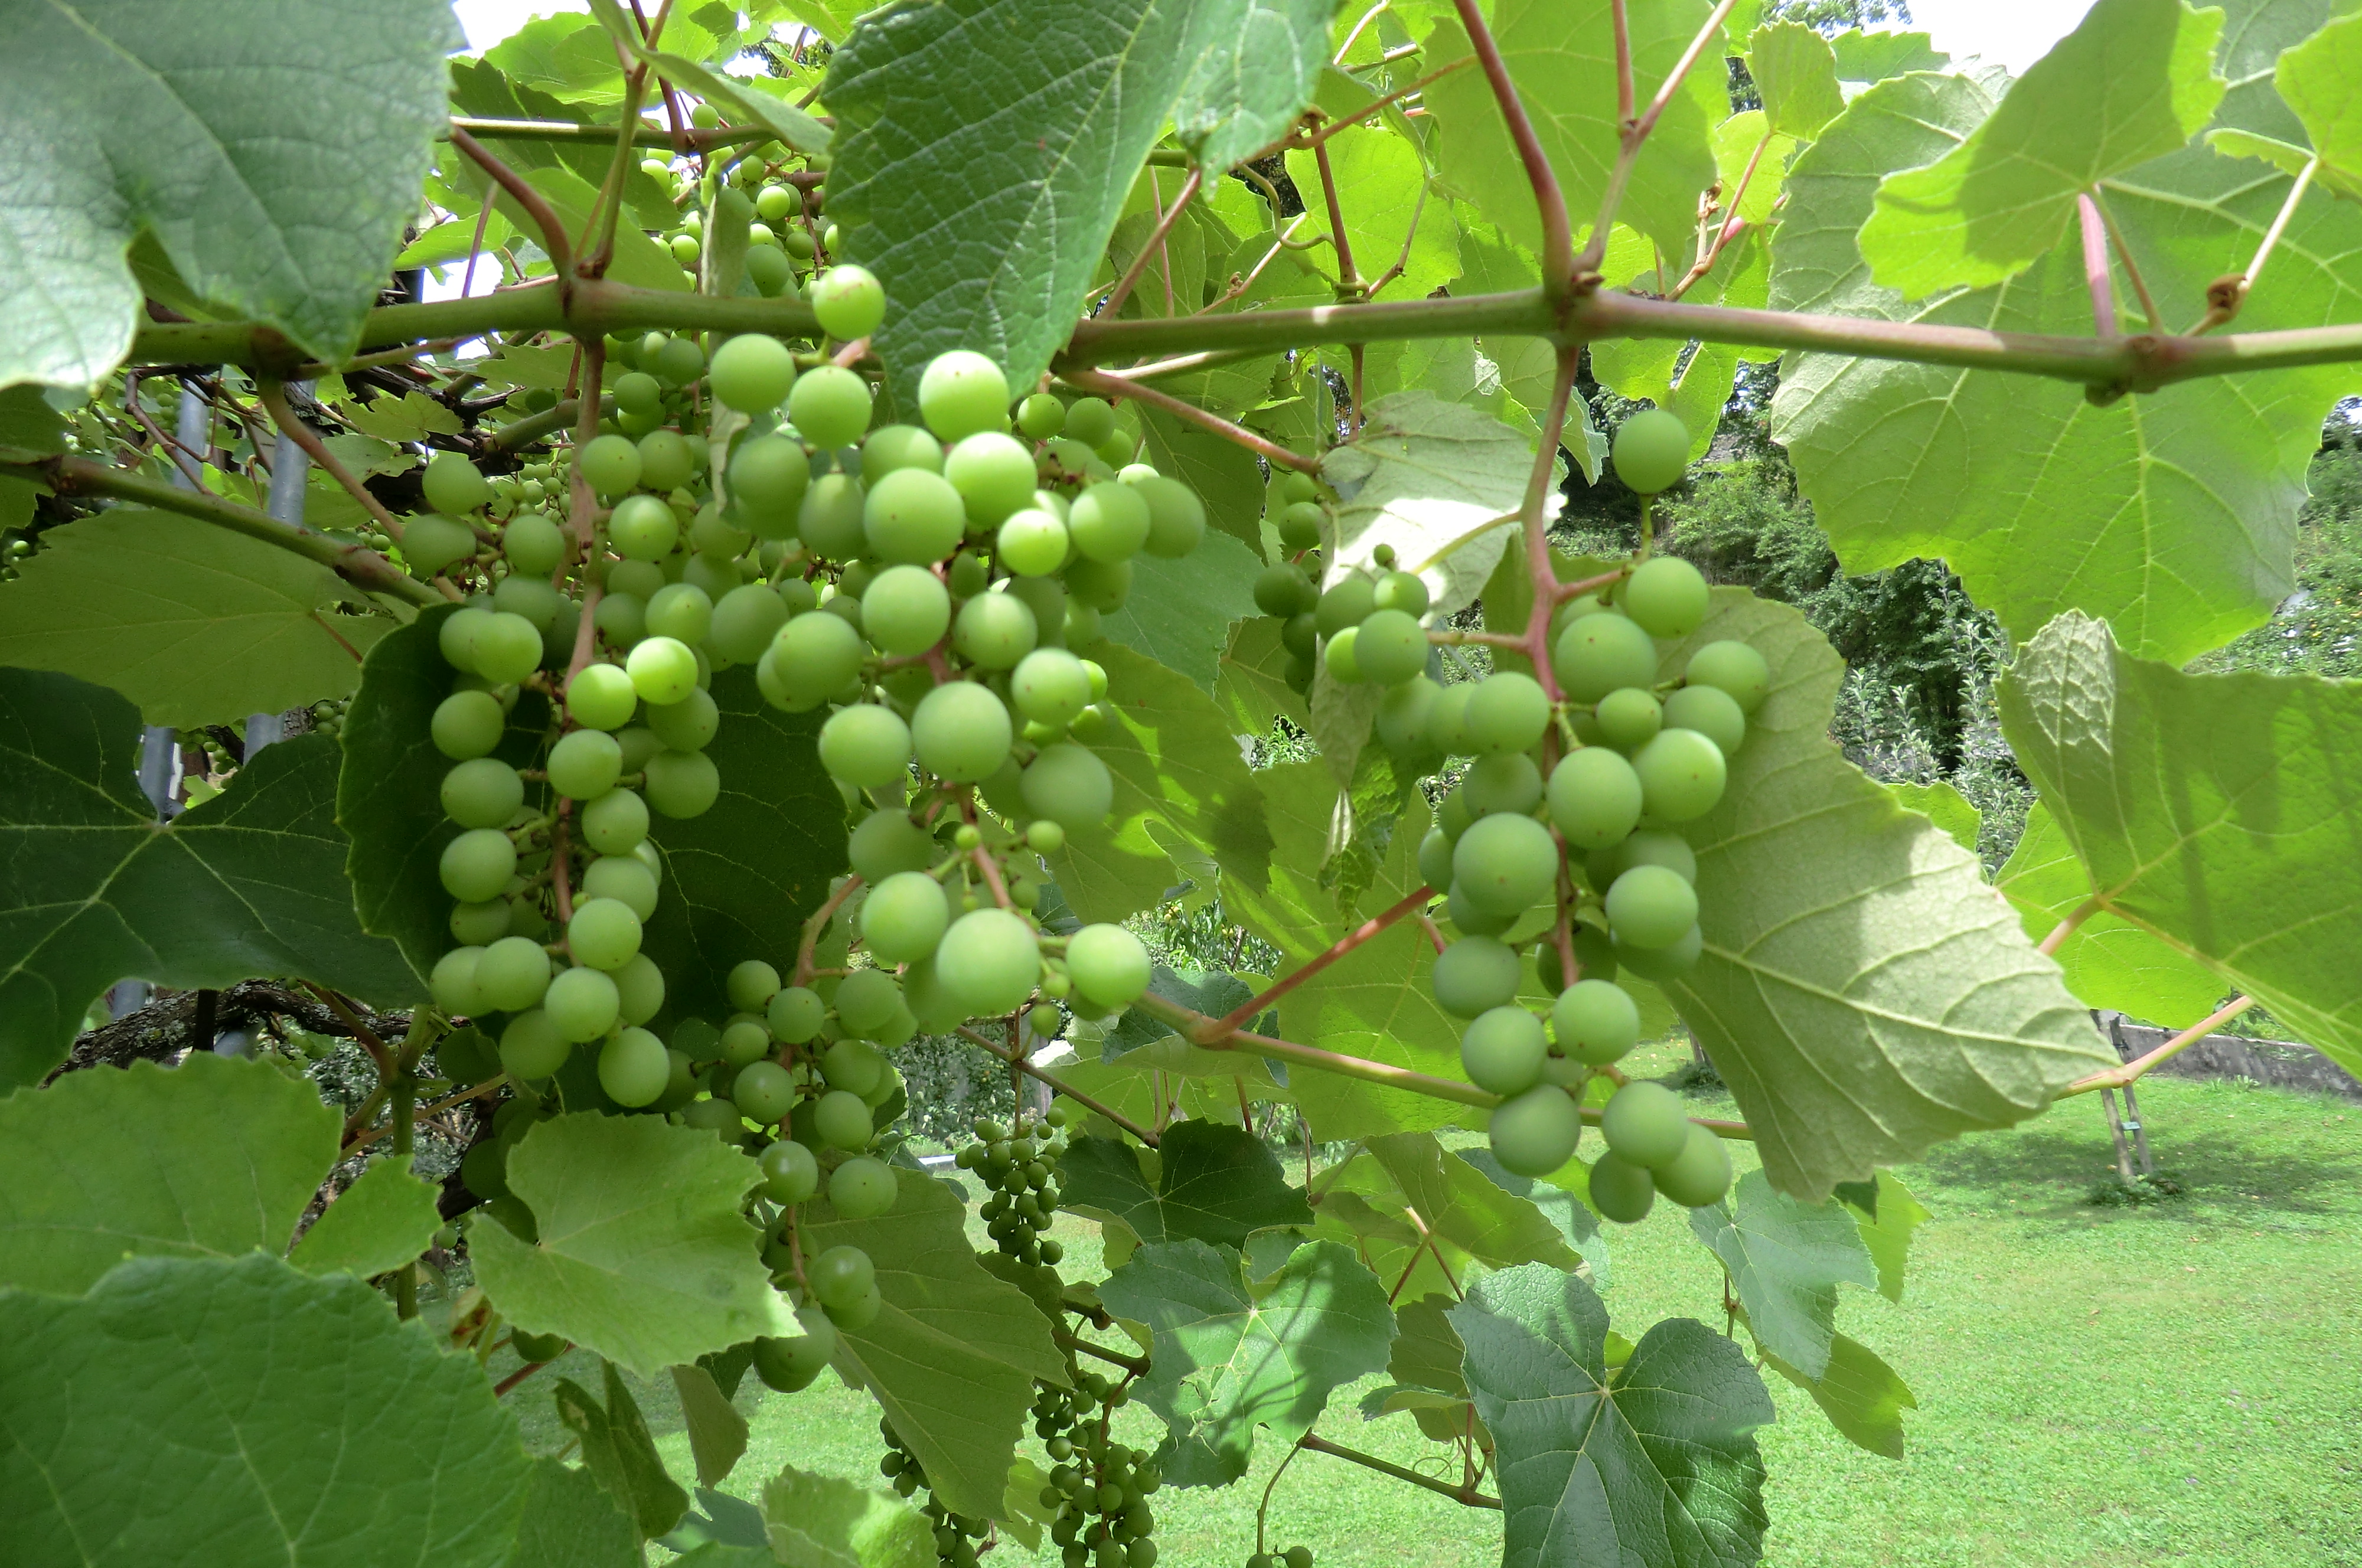
grapes, ripening, fruits, summer, tendrils, vine, grape, plant, grape leaves, fruit tree, seedless fruit, Davidson's Plum, fruit, flower, flowering plant, food, grapevine family, leaf, coccoloba uvifera, vitis, tree, plantation, produce, Buckthorn family